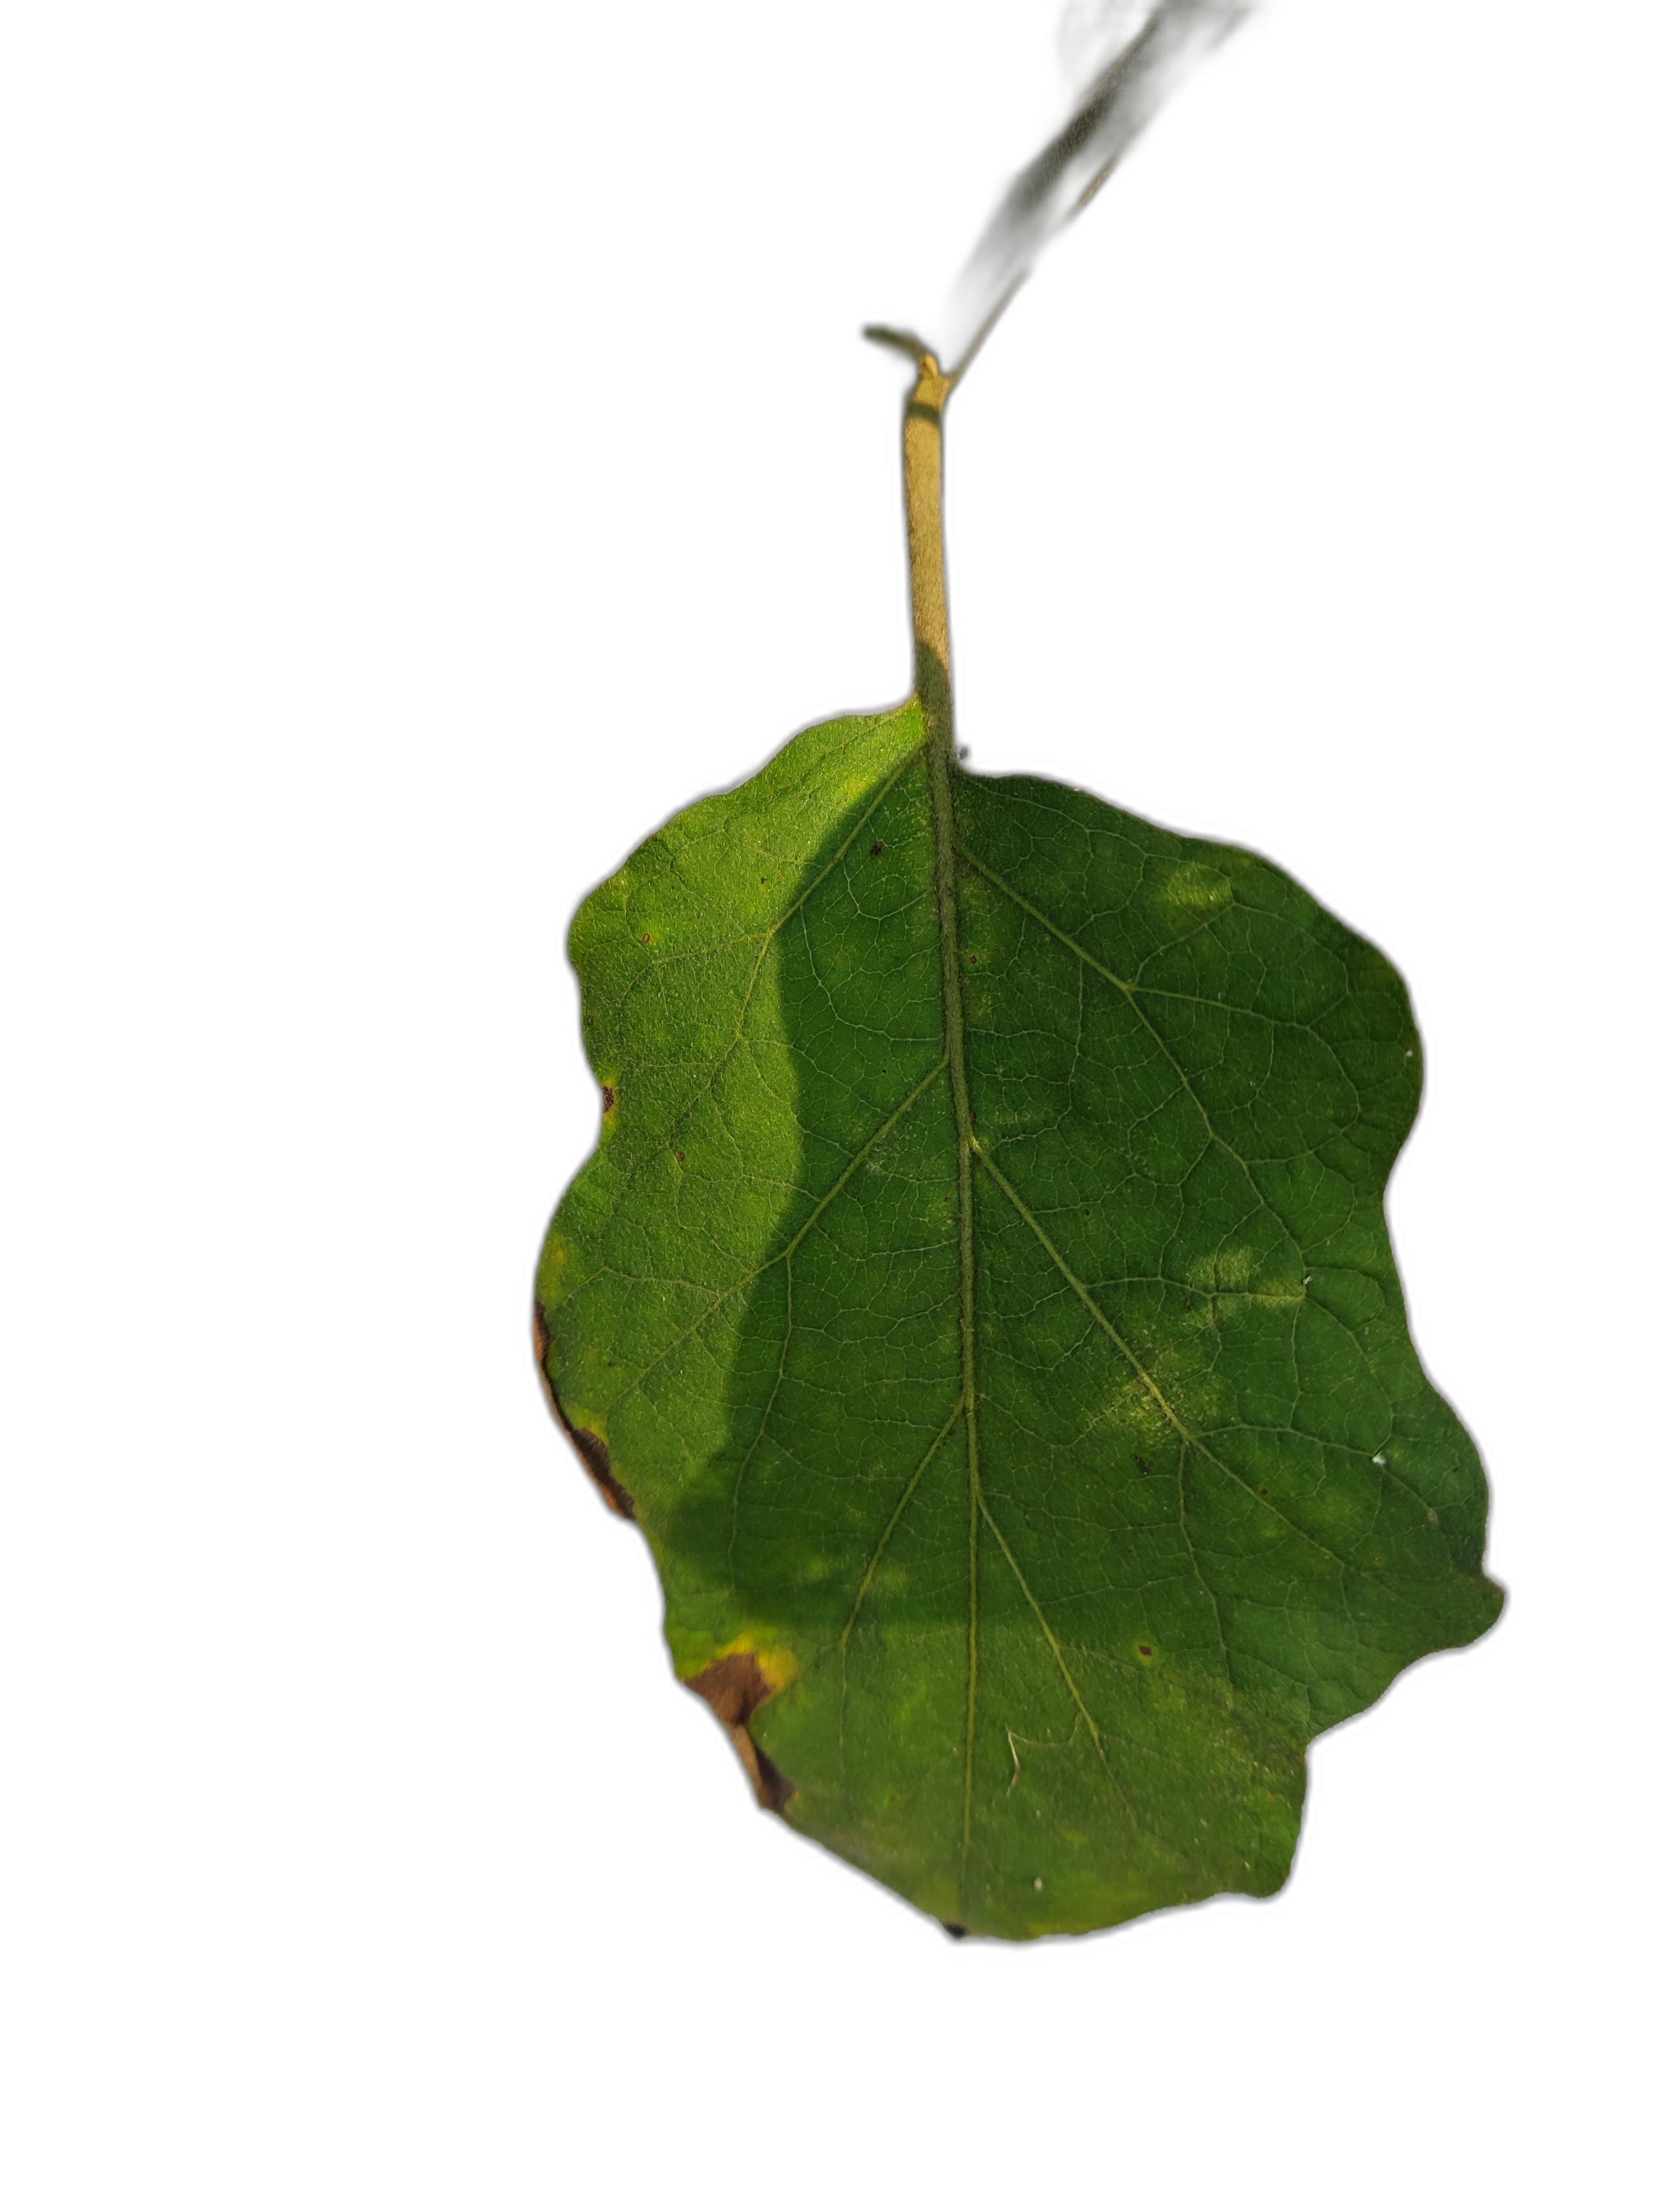
Label: Leaf Spot Disease